Donets Railway

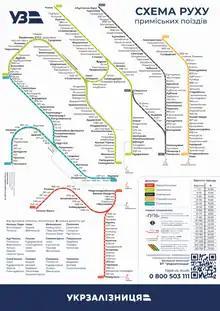
Map of suburban trains in the Donetsk and Luhansk areas, 2020 (in Ukrainian)

The railway serves Ukraine's largest industrial heartland of Donbas–Donetsk and Luhansk, and parts of Zaporizhzhia, Kharkiv and Dnipropetrovsk oblasts, thus combining in a single transport corridor the cities of Donbas and Dnipro, the central regions of Ukraine. It is connected to the Russian regions of Volga and the Caucasus. The railway has two border transfer stations on the Russia–Ukraine border, over which it does not have control due to war conditions. Those are Krasna Mohyla station (Chervonopartyzansk), Kvashyne, Ilovaisk, and Lantrativka, Troitske Raion. At its southern extreme, Donetsk Railways reaches Mariupol – the largest industrial center of Ukraine – and has access to the Sea of Azov through Mariupol's commercial port.